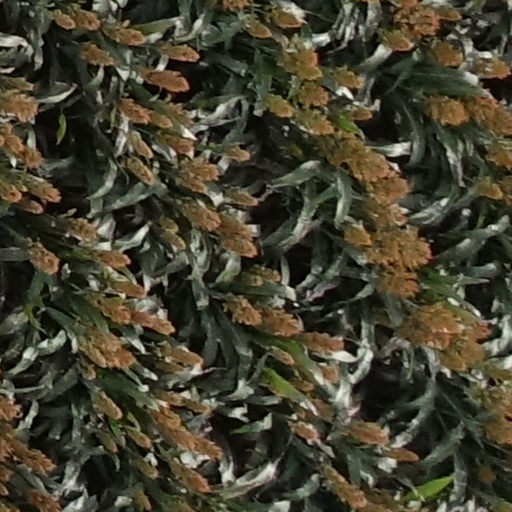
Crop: sorghum